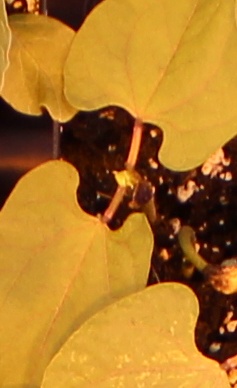
Label: Blackbean